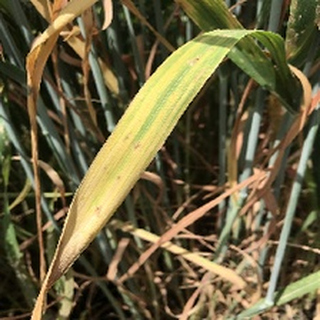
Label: wheat_mildew